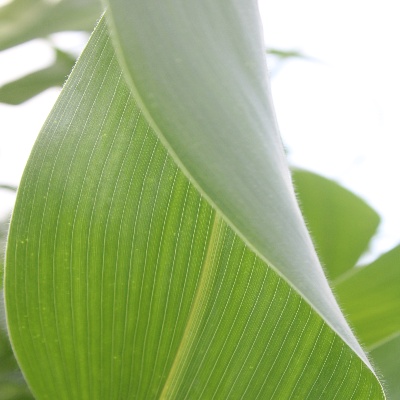
Crop: Maize
Condition: healthy